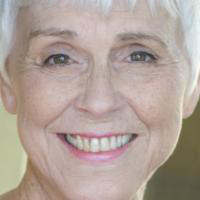
Age group: age 66-80